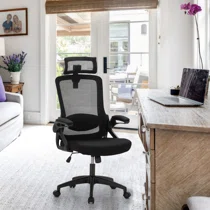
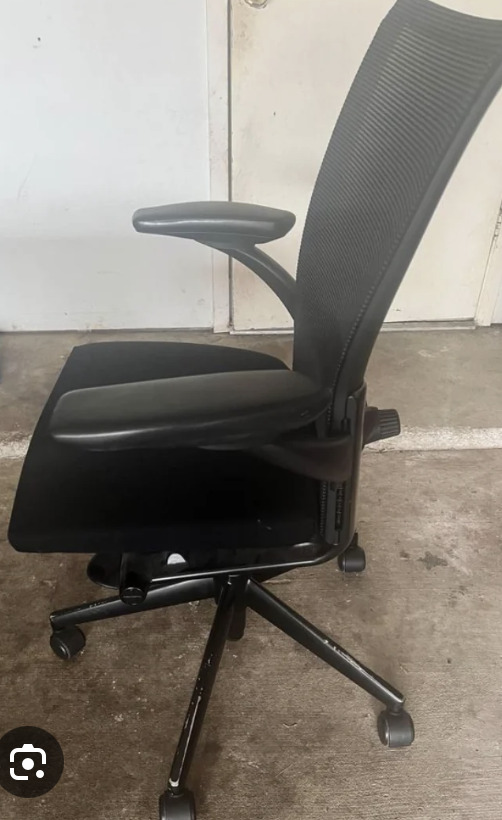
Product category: items_chair
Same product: no